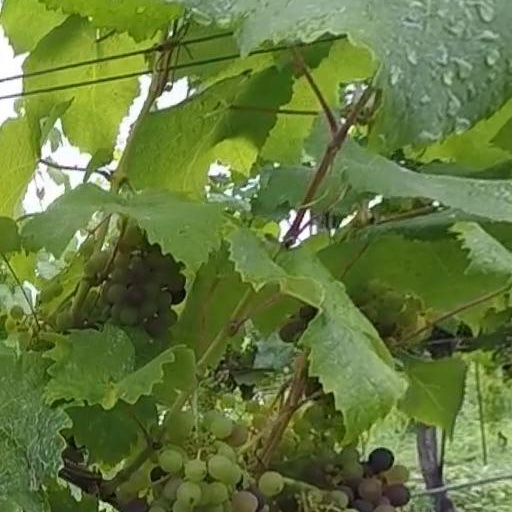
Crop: grape